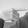
ASL letter: G